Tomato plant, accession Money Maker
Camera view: horizontal (90 deg, fisheye); turntable rotation: 120 degrees
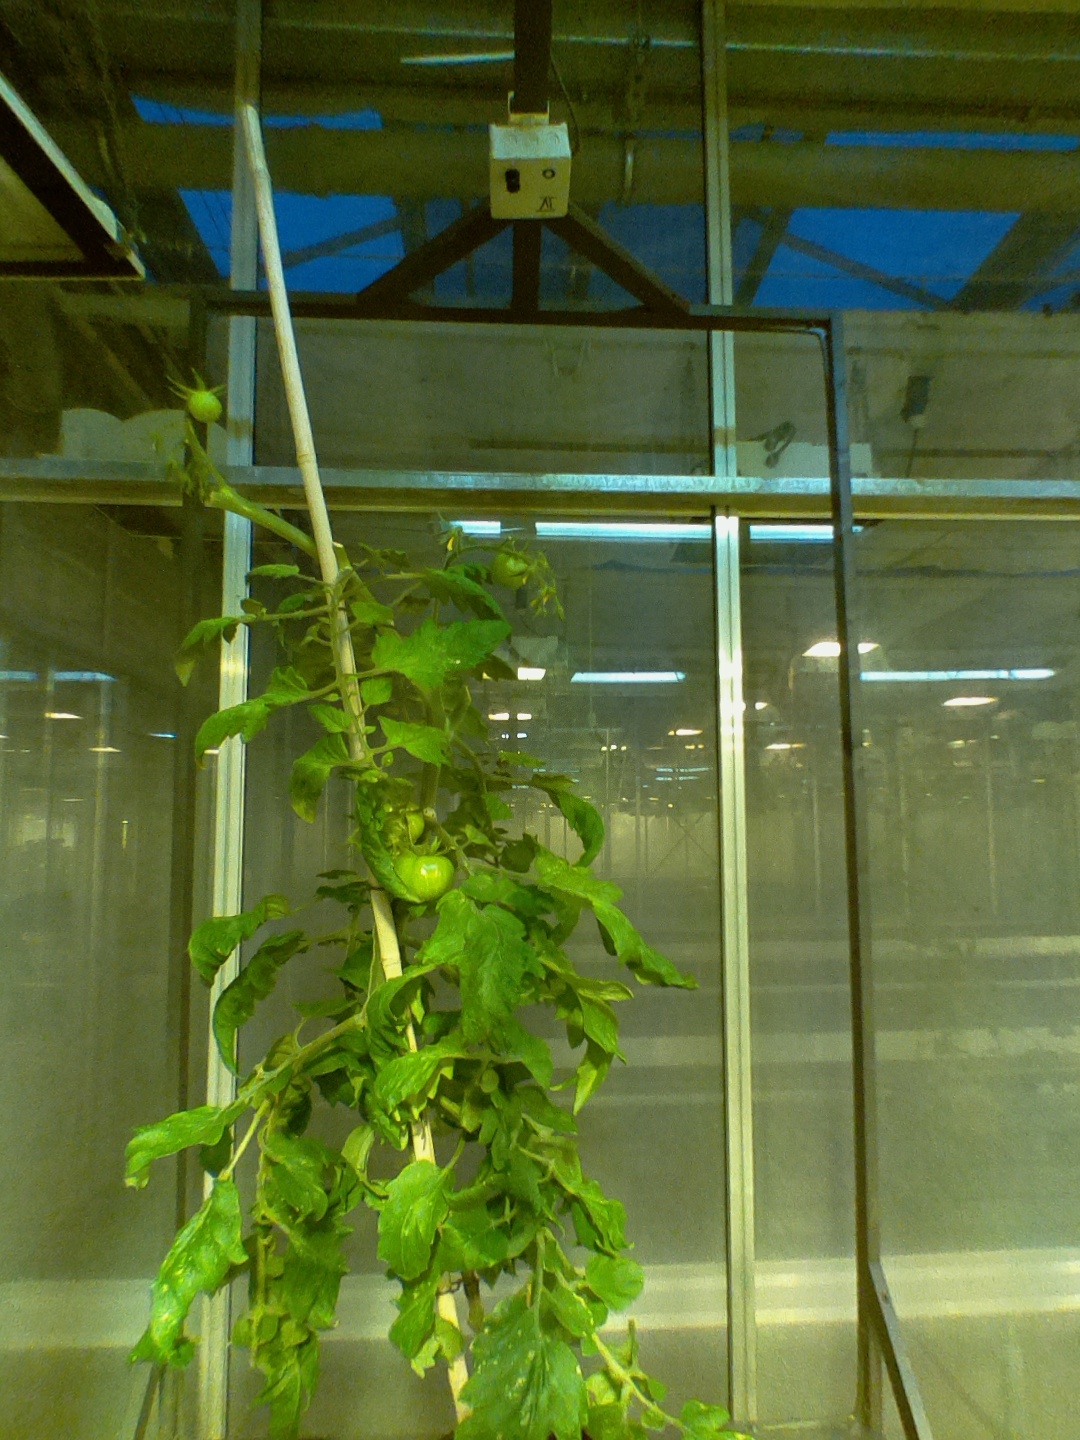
BBCH growth stage 79: 90% -100% of final fruit size